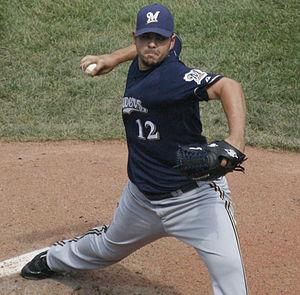
La Saison 2009 des Brewers de Milwaukee est la 41ᵉ saison en ligue majeure pour cette franchise.